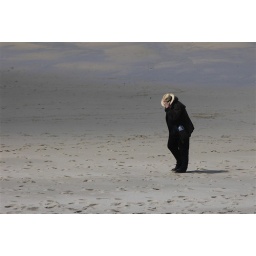
St Ives beach. The blue in the background is water NOT sky.